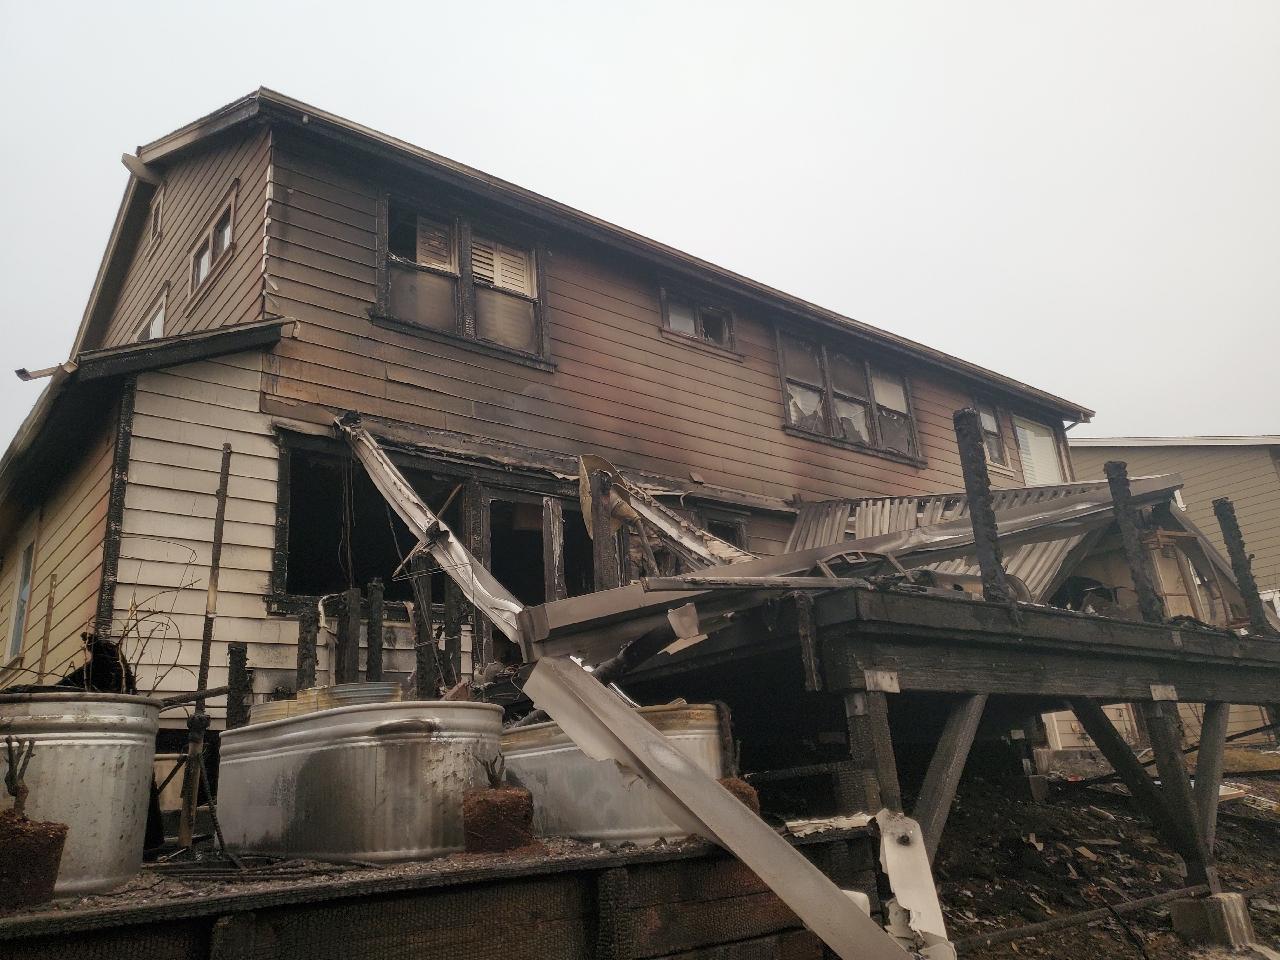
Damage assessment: destroyed